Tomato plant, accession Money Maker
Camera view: horizontal (90 deg, fisheye); turntable rotation: 210 degrees
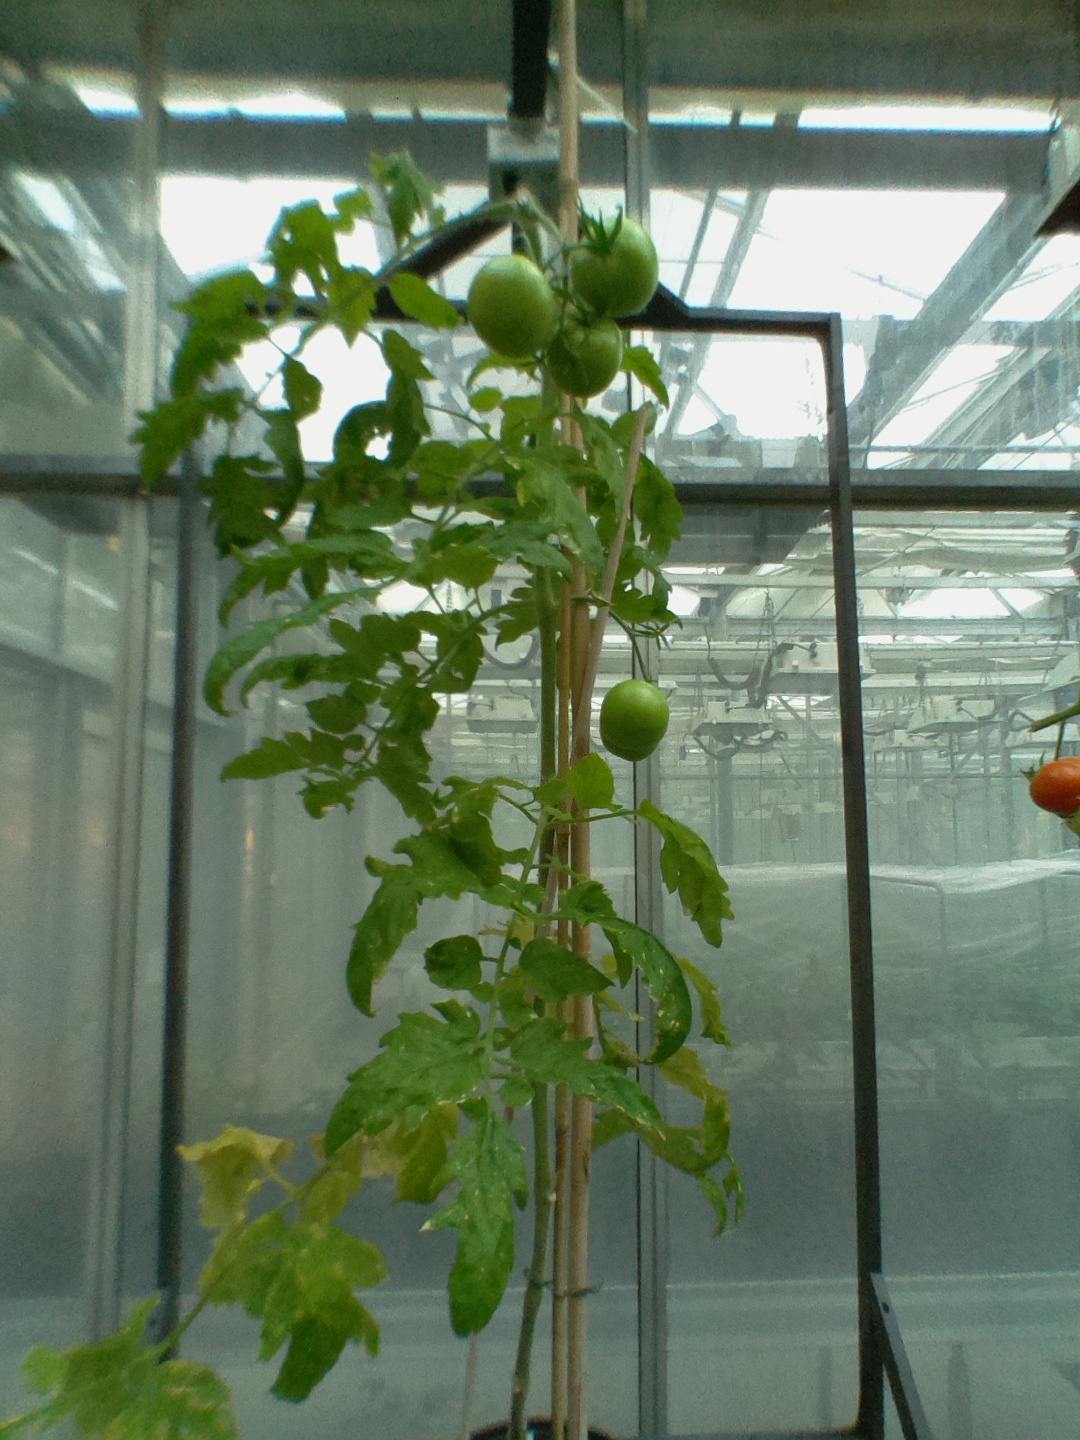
BBCH growth stage 79: 90% -100% of final fruit size